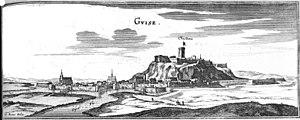
image provenant de ""topographia Galliae""."
Guise, prononcé Güise [ɡɥiz], est une commune française située dans le département de l'Aisne, en région Hauts-de-France.